Perambulation of the Town Leat

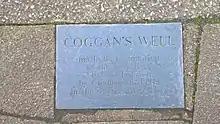
Plaque at Coggan’s Well in Fore Street indicating the termination of the leat

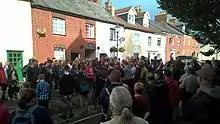
The proclamation in Castle Street during the 2017 perambulation

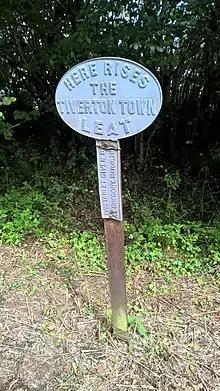
Sign showing the source of the leat at Norwood Common

The tradition involves walking the length of the watercourse (the leat) to its source six miles away at Norwood Common.